Andréa Parisy

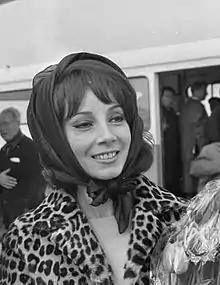
Parisy in Amsterdam, 1967

Andréa Parisy (sometimes credited as Andrée Parizy; 4 December 1935 – 27 April 2014), was a French film actress.